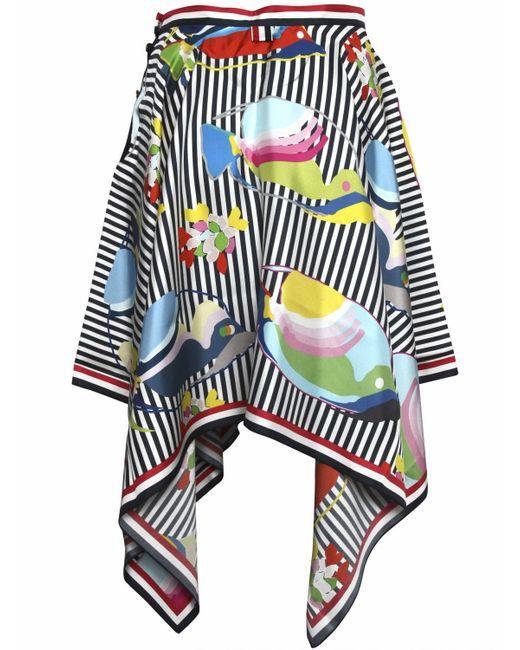
damenrock mehrfarbiges Design mit schwarzen Linien